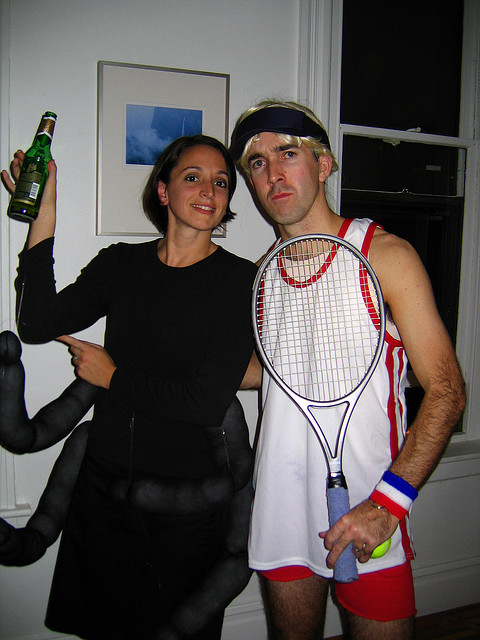
người phụ nữ cầm chai bia và người đàn ông cầm vợt tennis đang chụp hình